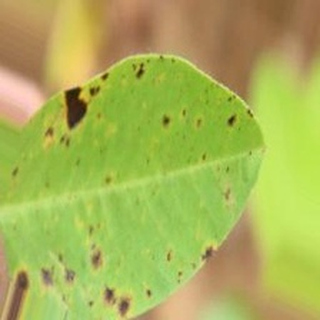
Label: groundnut_late_leaf_spot